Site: brandenburg
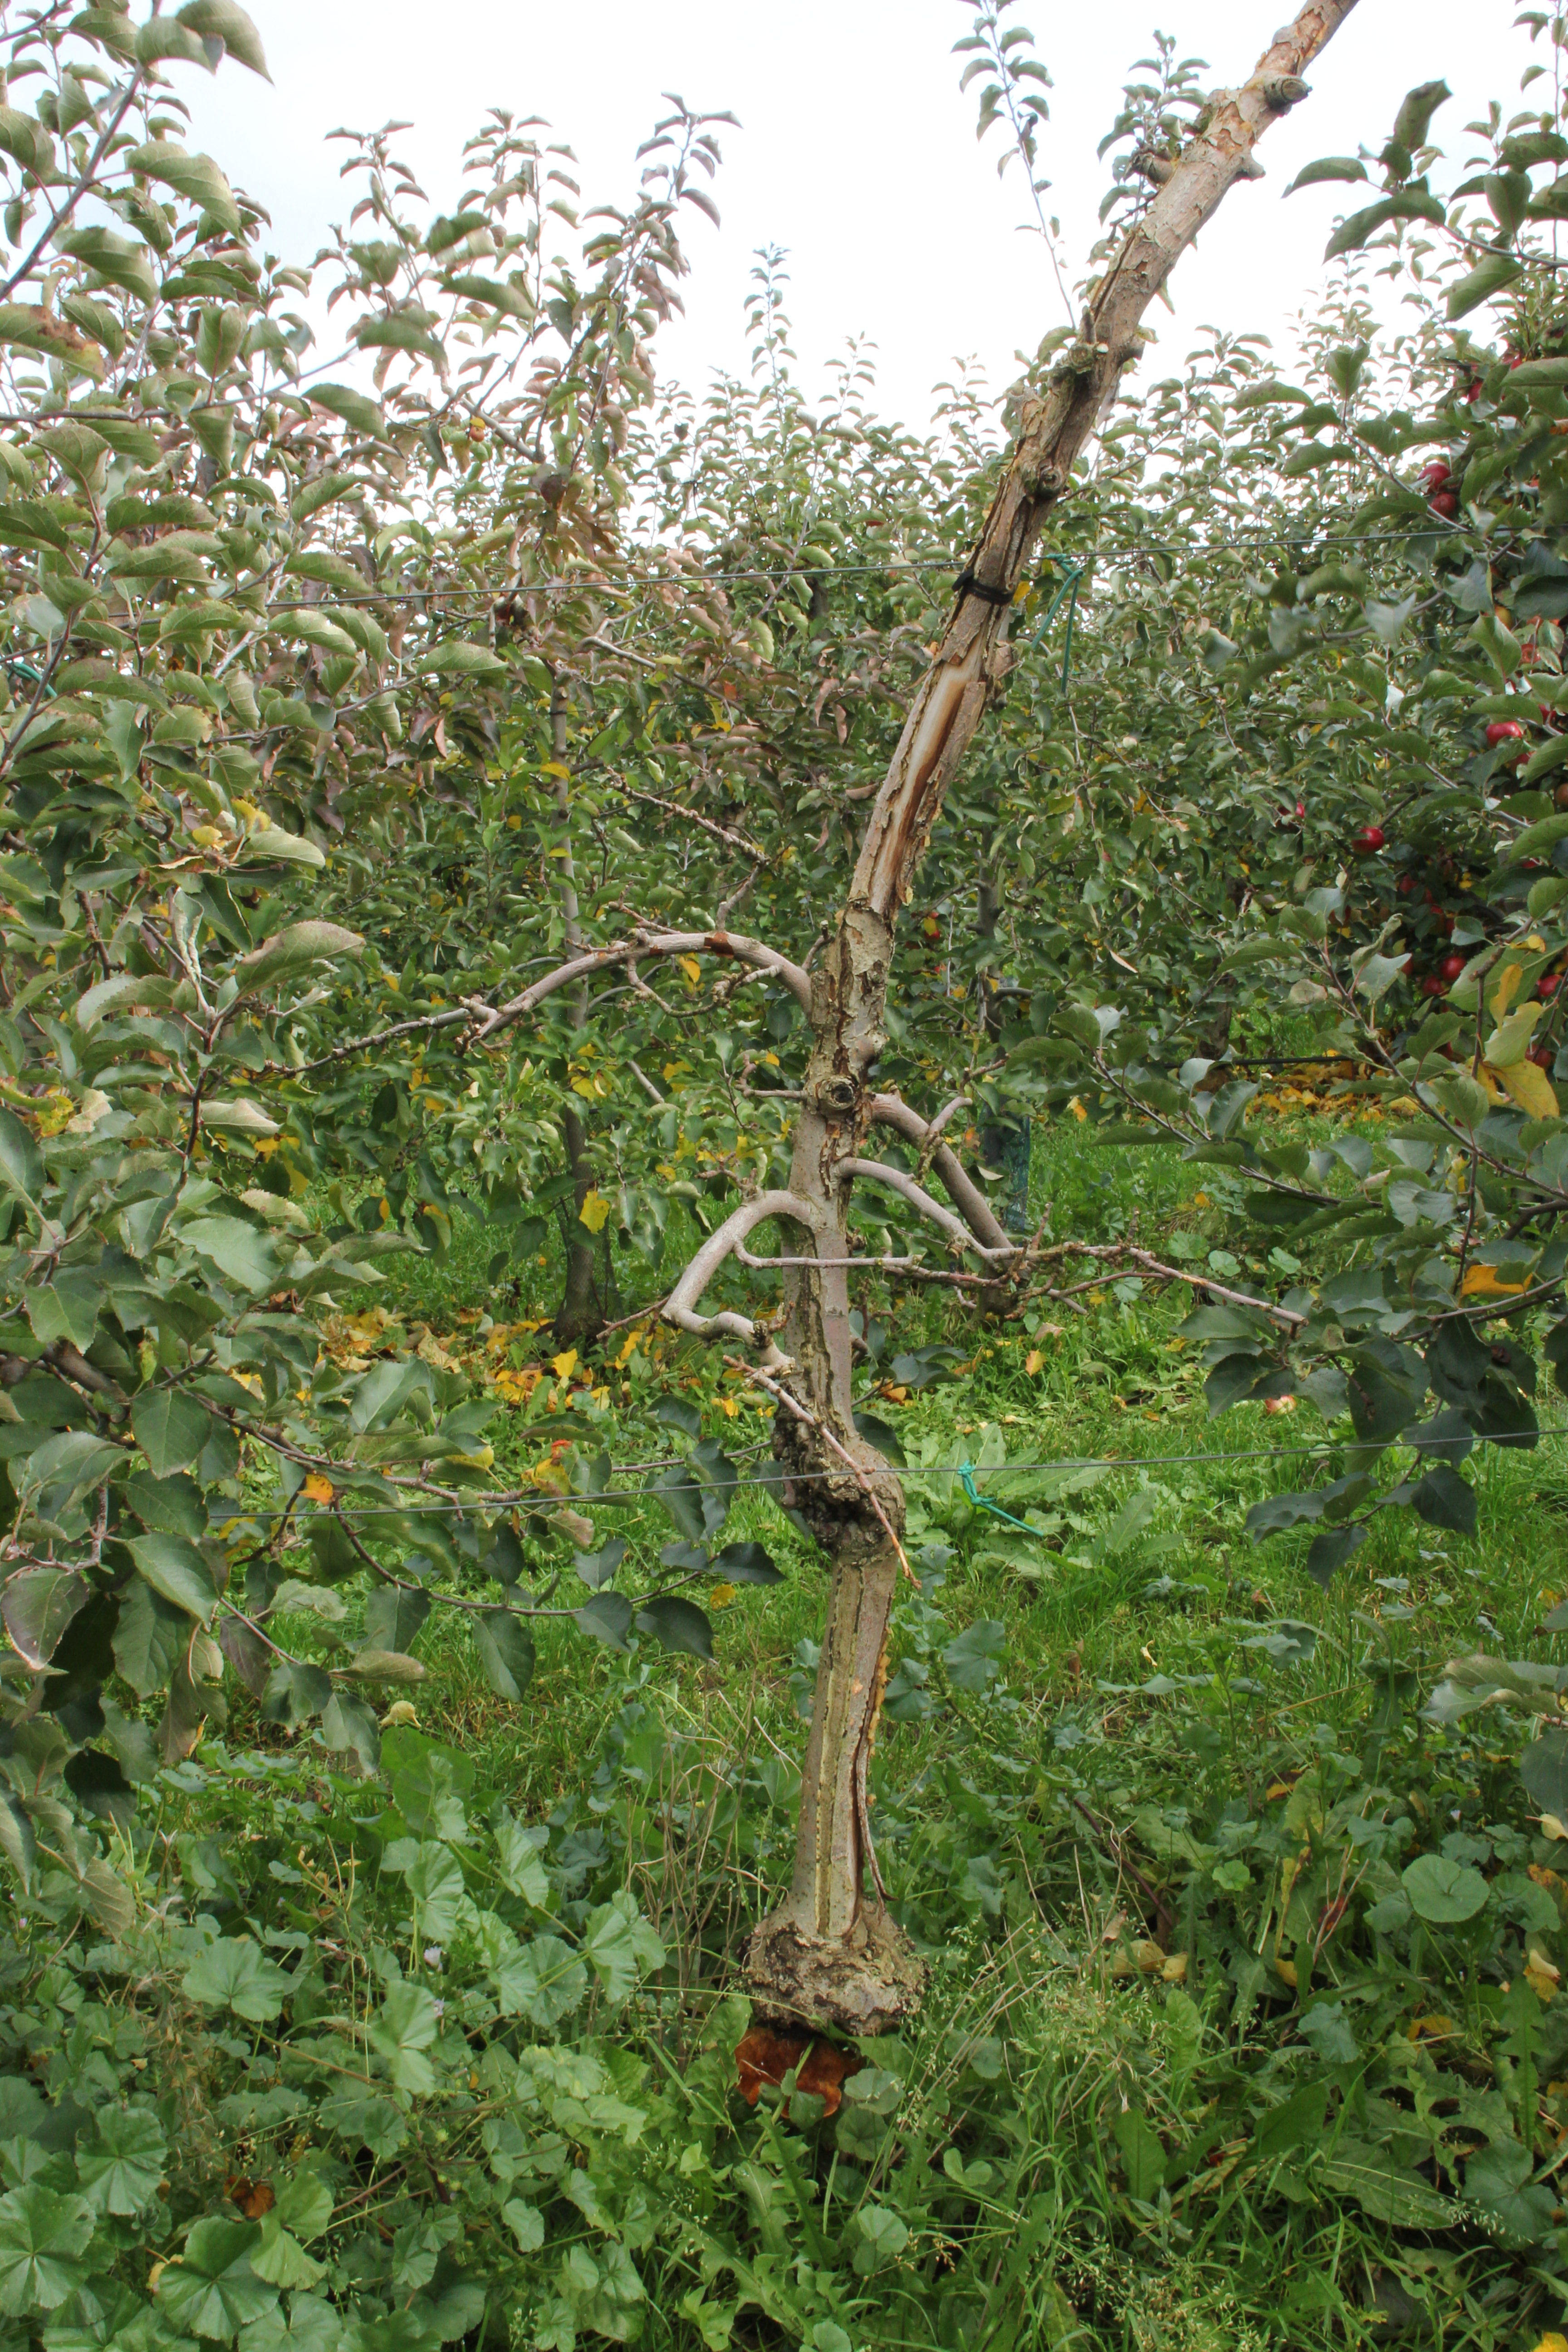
Growth stage (BBCH 91): Senescence, beginning of dormancy